Welshpool

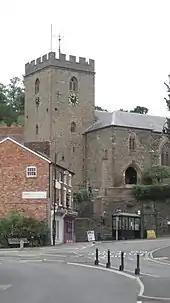
St Mary's Church, Welshpool

St Cynfelin is reputed to be the founder of two churches in the town, St Mary's and St Cynfelin's, during the Age of the Saints in the 5th and 6th centuries.